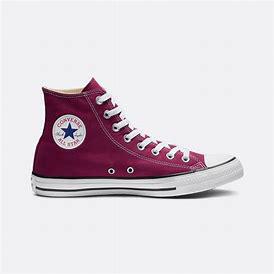
Brand: Converse
Model: Chuck Taylor All Star Canvas